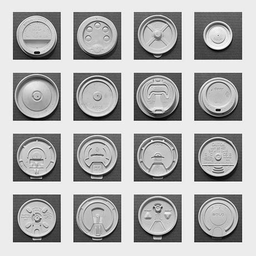
Label: plastic